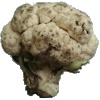
Label: cauliflower